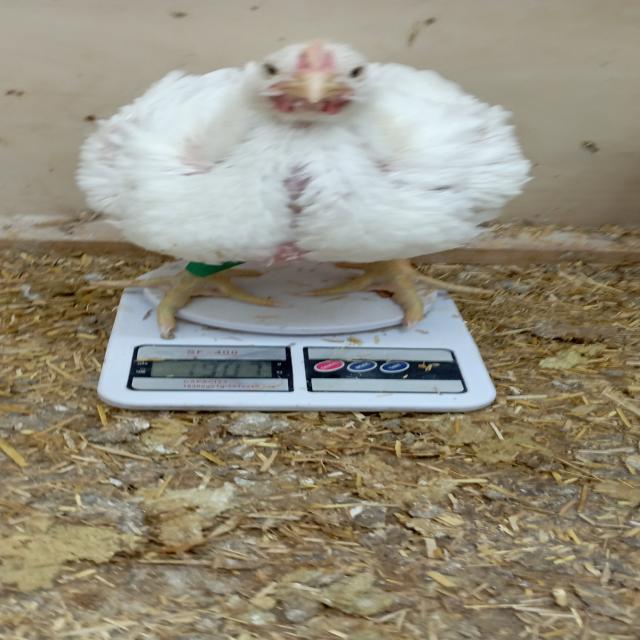
Weight: 1986 g